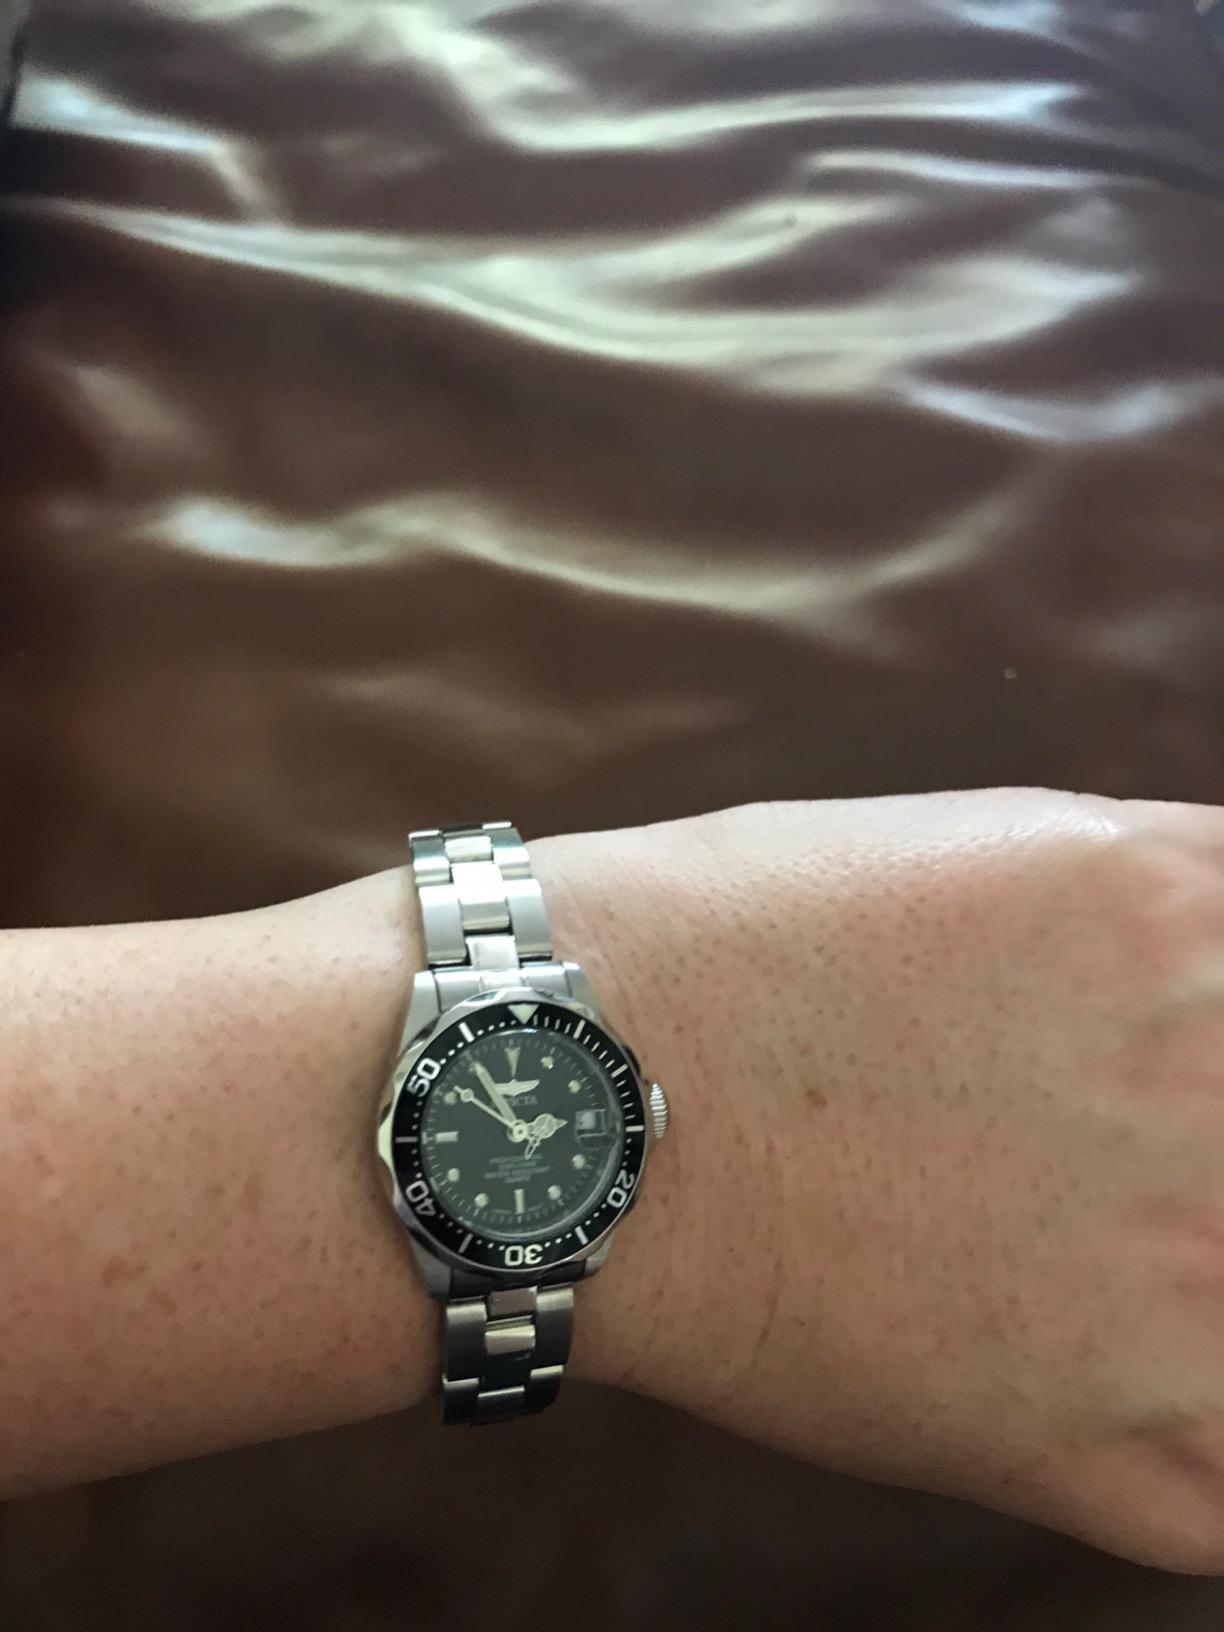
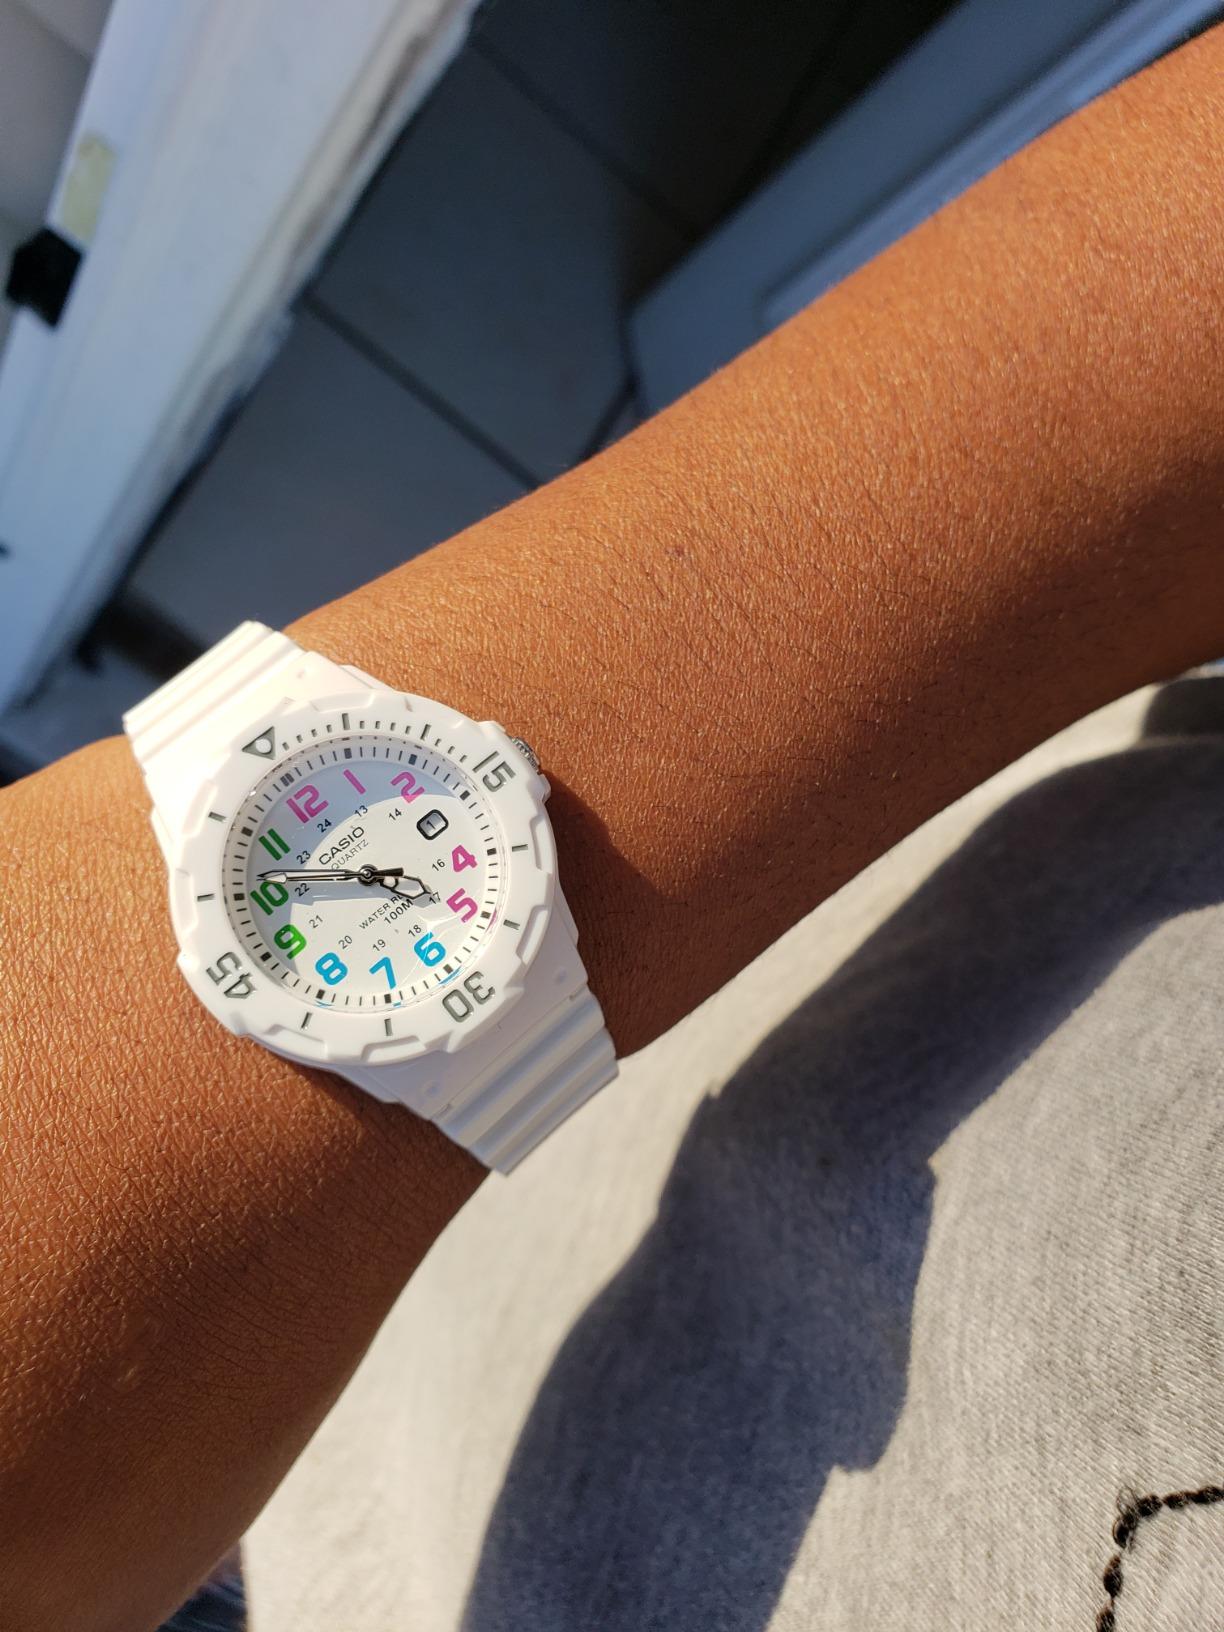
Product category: accessories_watch
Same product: no